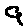
Label: 9